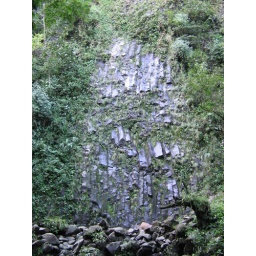
a rock wall it looks like an old water fall that is no longer in use